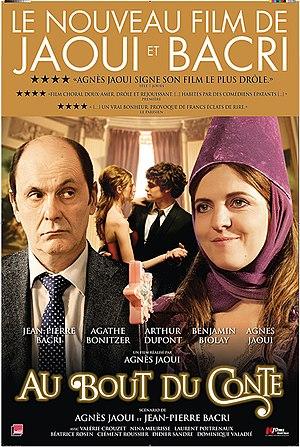
Affiche du film Au bout du conte (Q2870309)
Au bout du conte est un film français coécrit avec Jean-Pierre Bacri et réalisé par Agnès Jaoui sorti en 2013.